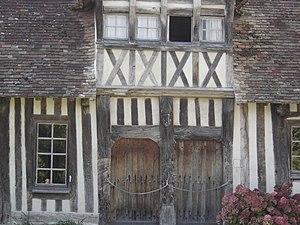
Manoir des Évêques de Lisieux
Le manoir des Évêques de Lisieux est un édifice dont les origines remontent au XIIIᵉ siècle, situé à Canapville, dans le département du Calvados en région Normandie. Il fait l'objet d'un classement et d'une inscription au titre des Monuments historiques depuis le 2 novembre 2004.